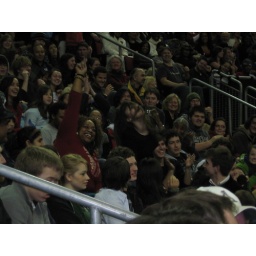
The woman in black with her hair on her face was the other &amp;quot;dance-off&amp;quot; participant.